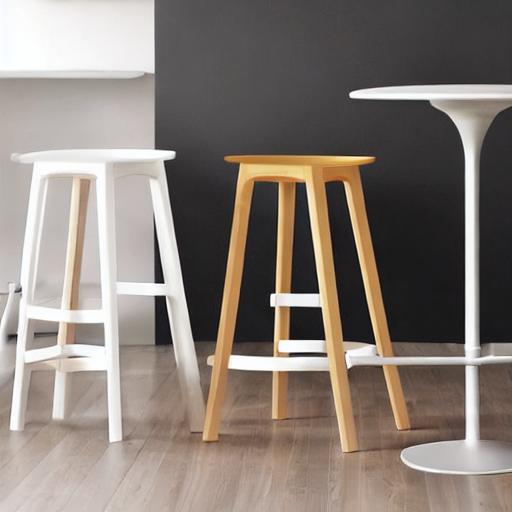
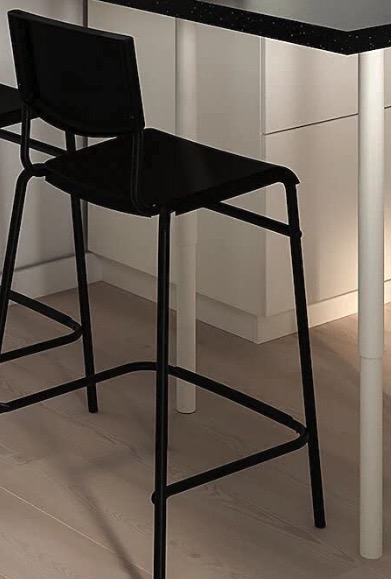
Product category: stool
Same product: no